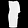
Label: Dress